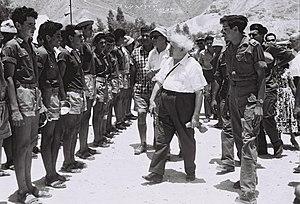
Gadna, en hébreu גדנ"ע, abréviation de Gedudei No'ar ou de Gedudei no'ar 'ivri, est un programme facultatif de l’armée israélienne qui prépare les lycéens de fin de cycle secondaire au service militaire qui est obligatoire à partir de dix-huit ans.